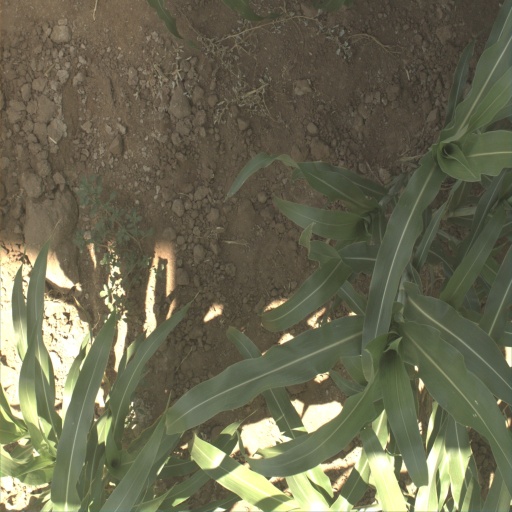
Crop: sorghum